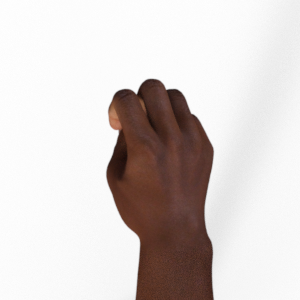
Label: rock